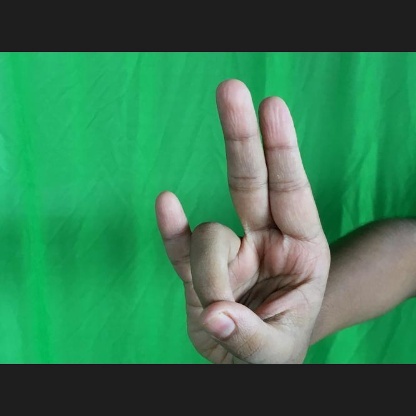
Mudra: Mayura